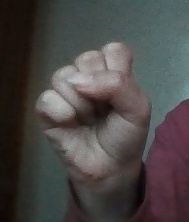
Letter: saad